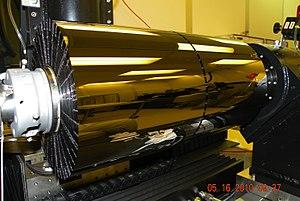
Assemblage d'un des deux modules optiques du télescope spatial à rayons X NuSTAR. Chaque module comprend 66 plaques de verre séparées par des entretoises en résine epoxy et graphite. L'ensemble fait 19,7 cm de diamètre est long de 47,2 cm de long et pèse 31 kg.